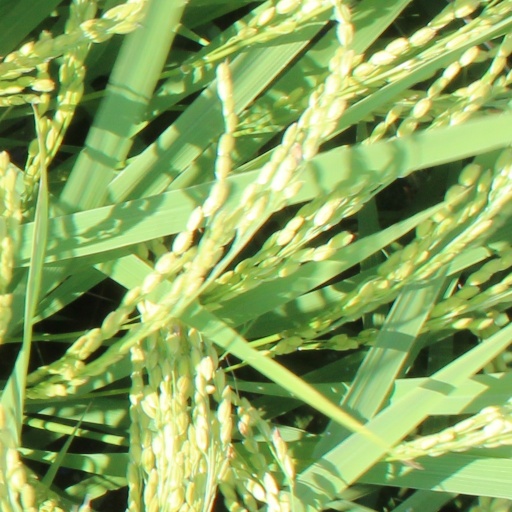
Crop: rice